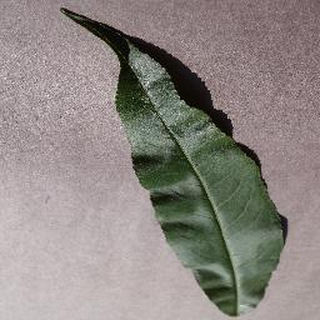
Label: healthy_peach